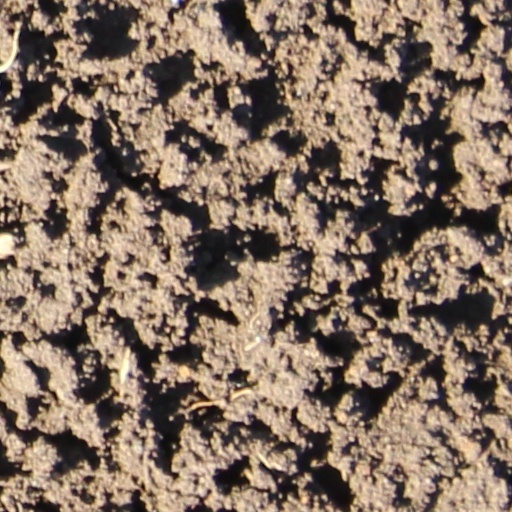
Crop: wheat